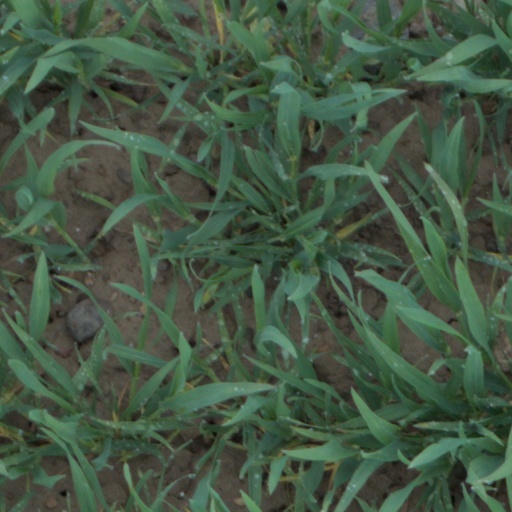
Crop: wheat